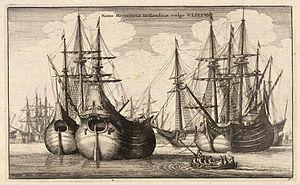
Un navire négrier ou négrier est un bateau ou un vaisseau qui, pour une partie de son temps, transportait des esclaves noirs pour en faire commerce.